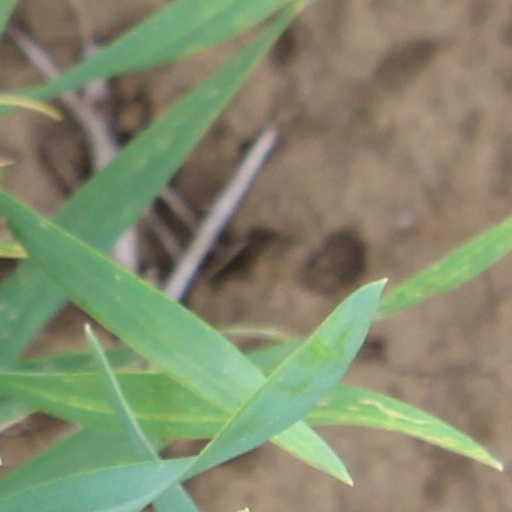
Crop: wheat